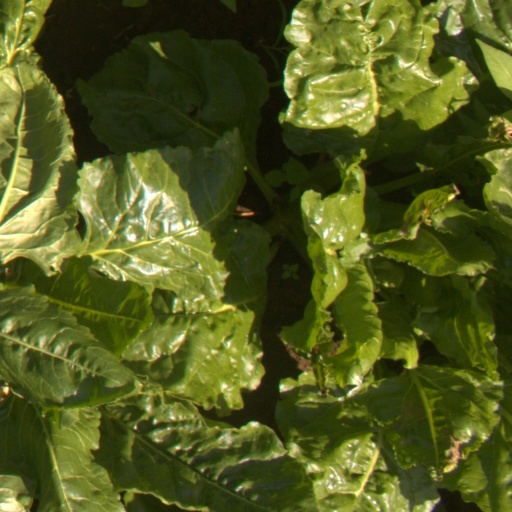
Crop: sugar beet